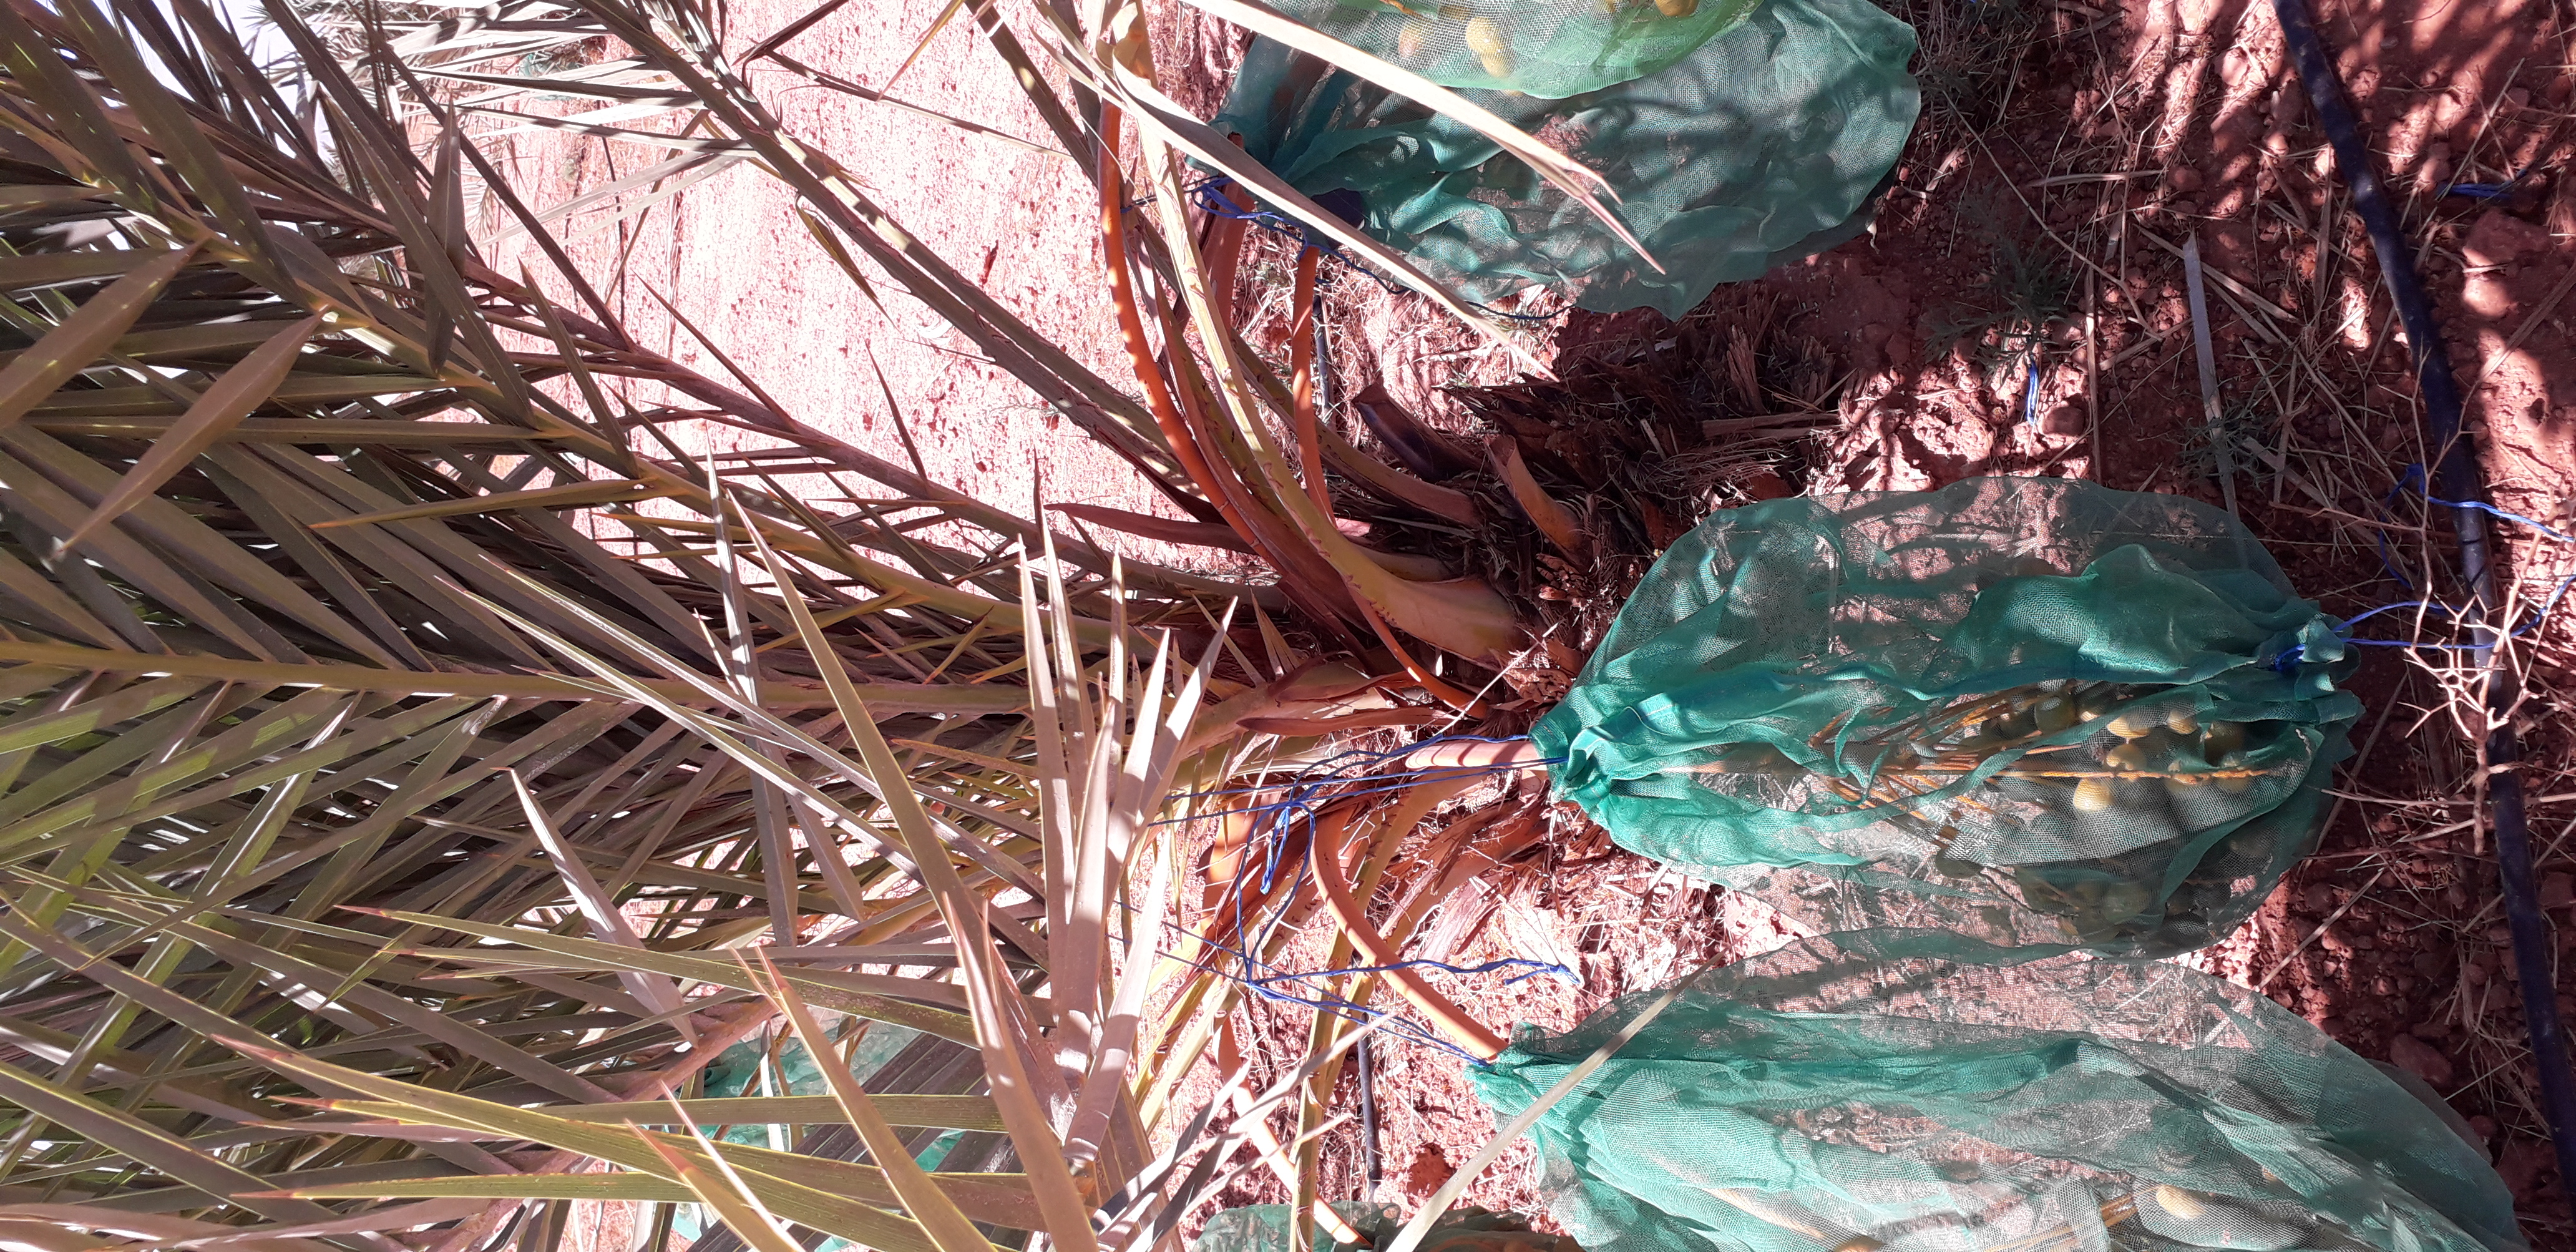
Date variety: Boufagous